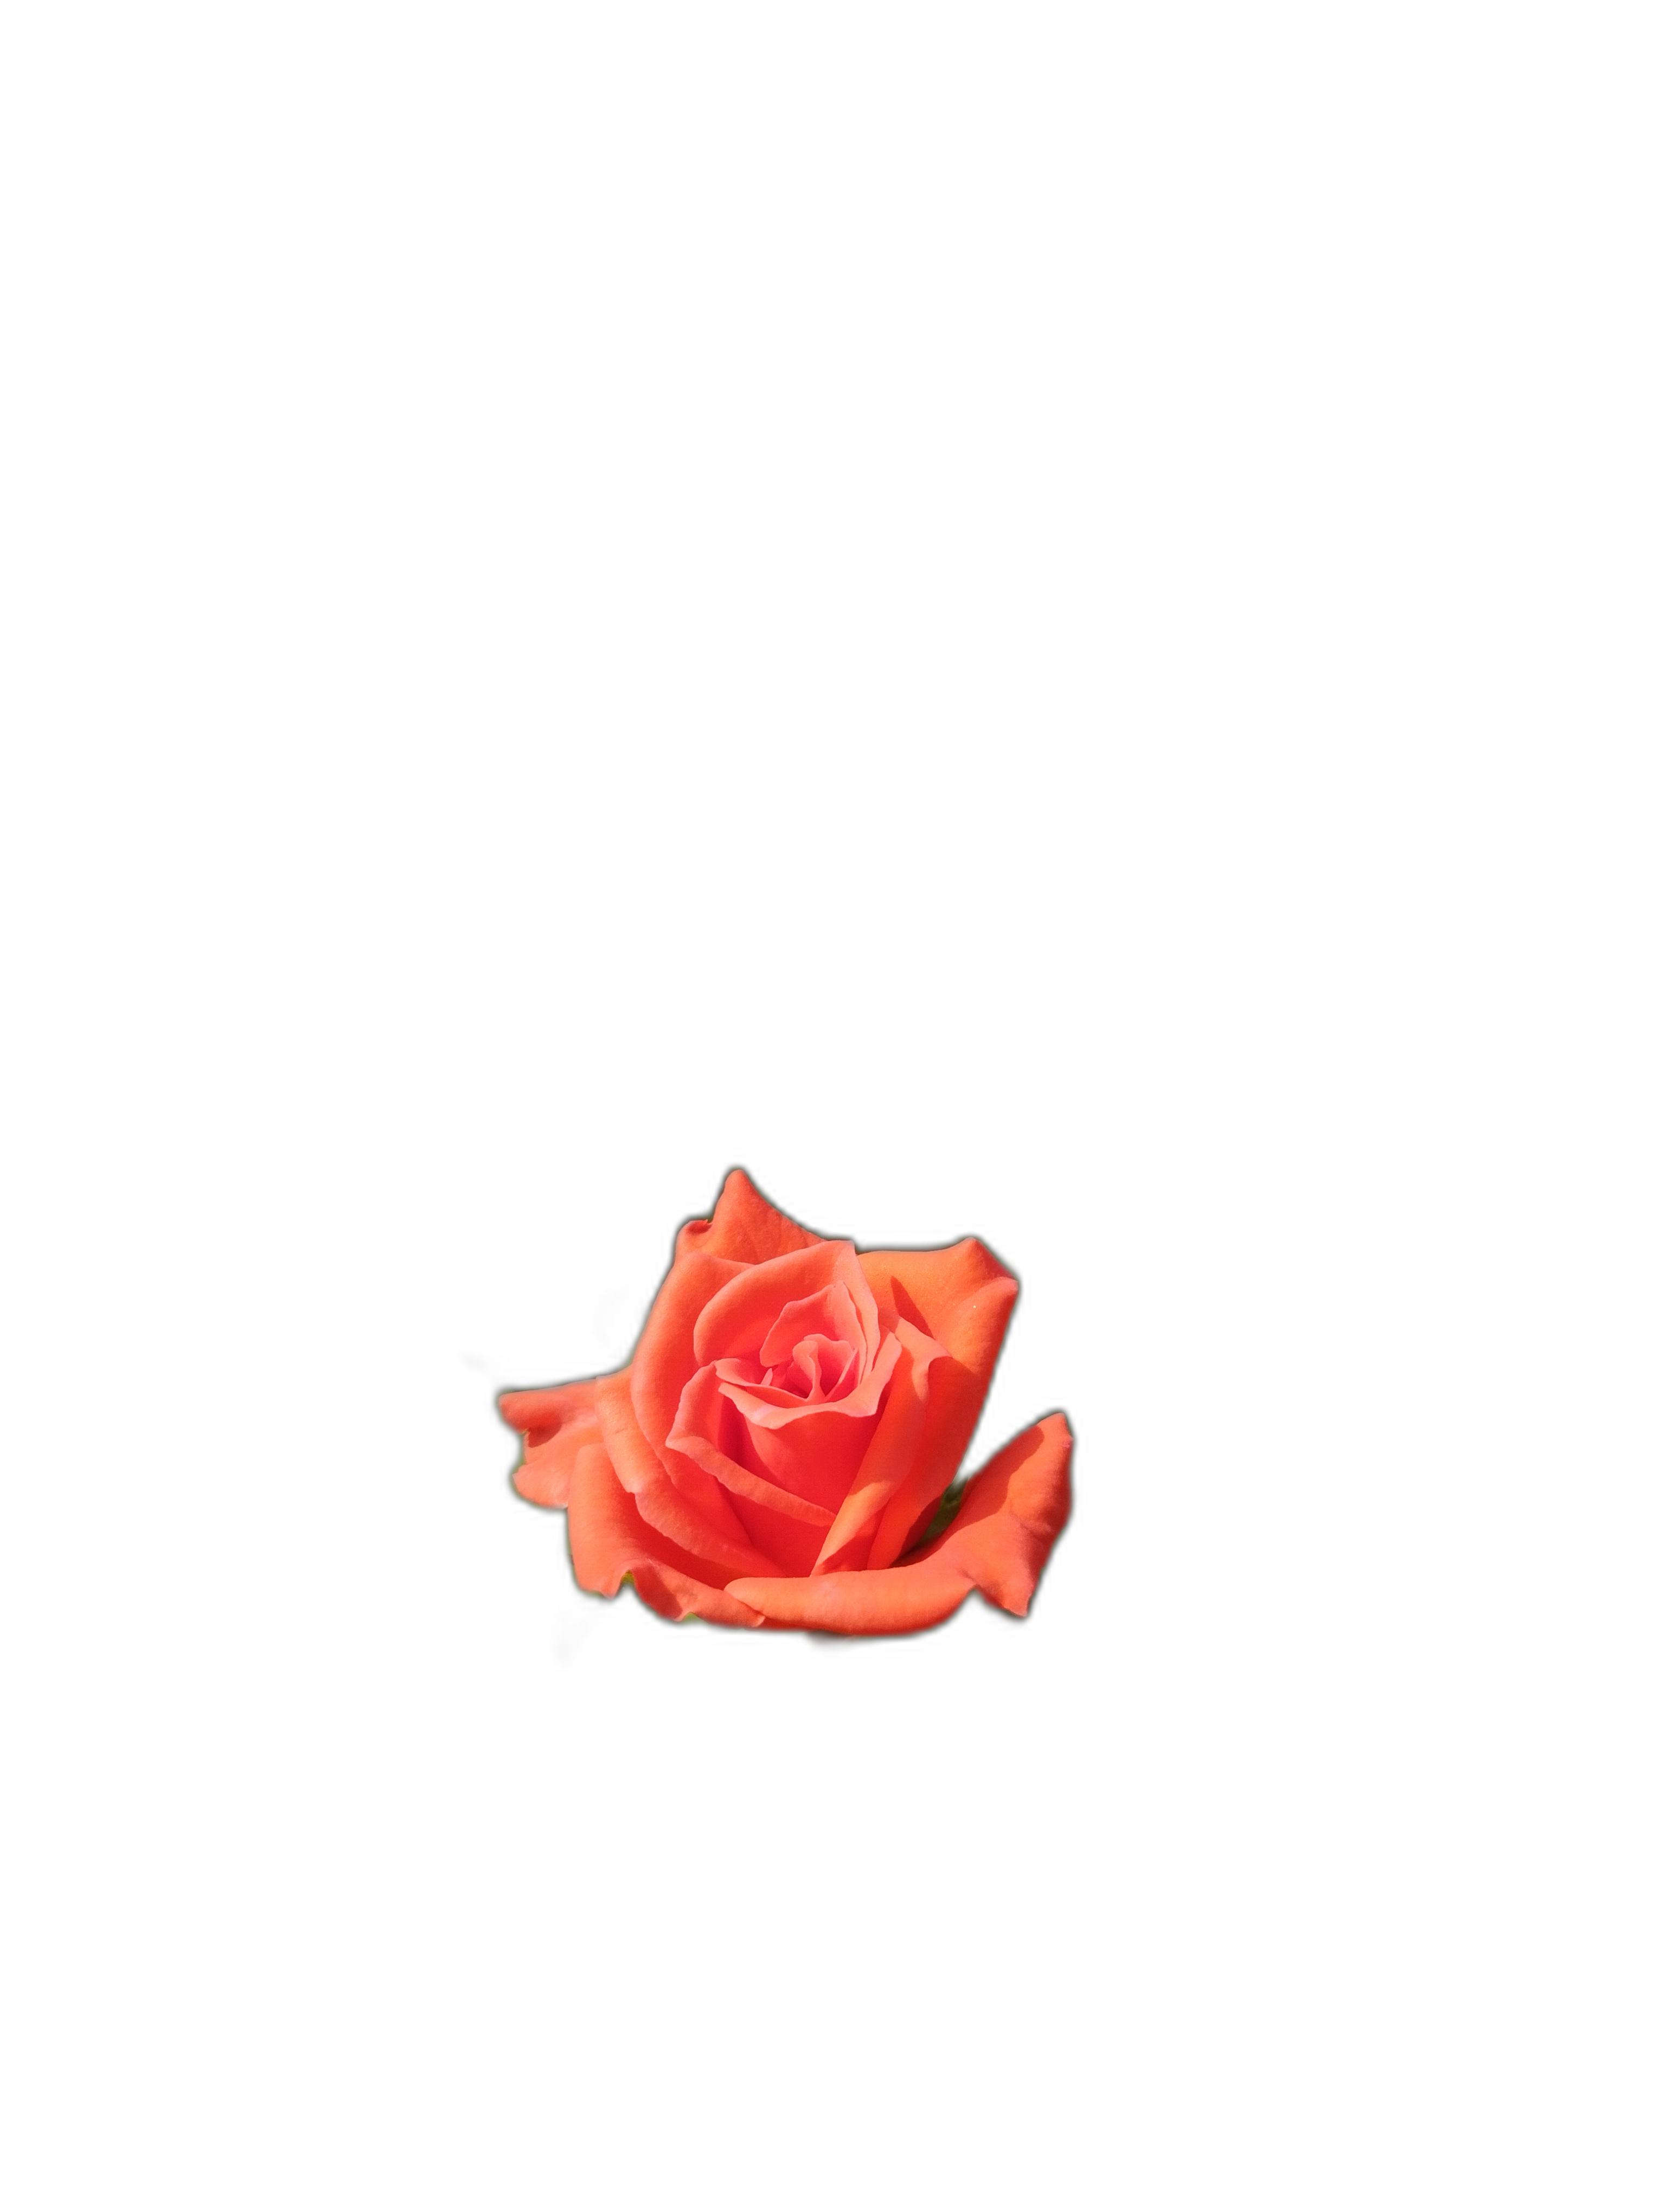
Label: Rose